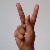
The image shows a hand gesture representing the letter 'K' in Indian Sign Language.